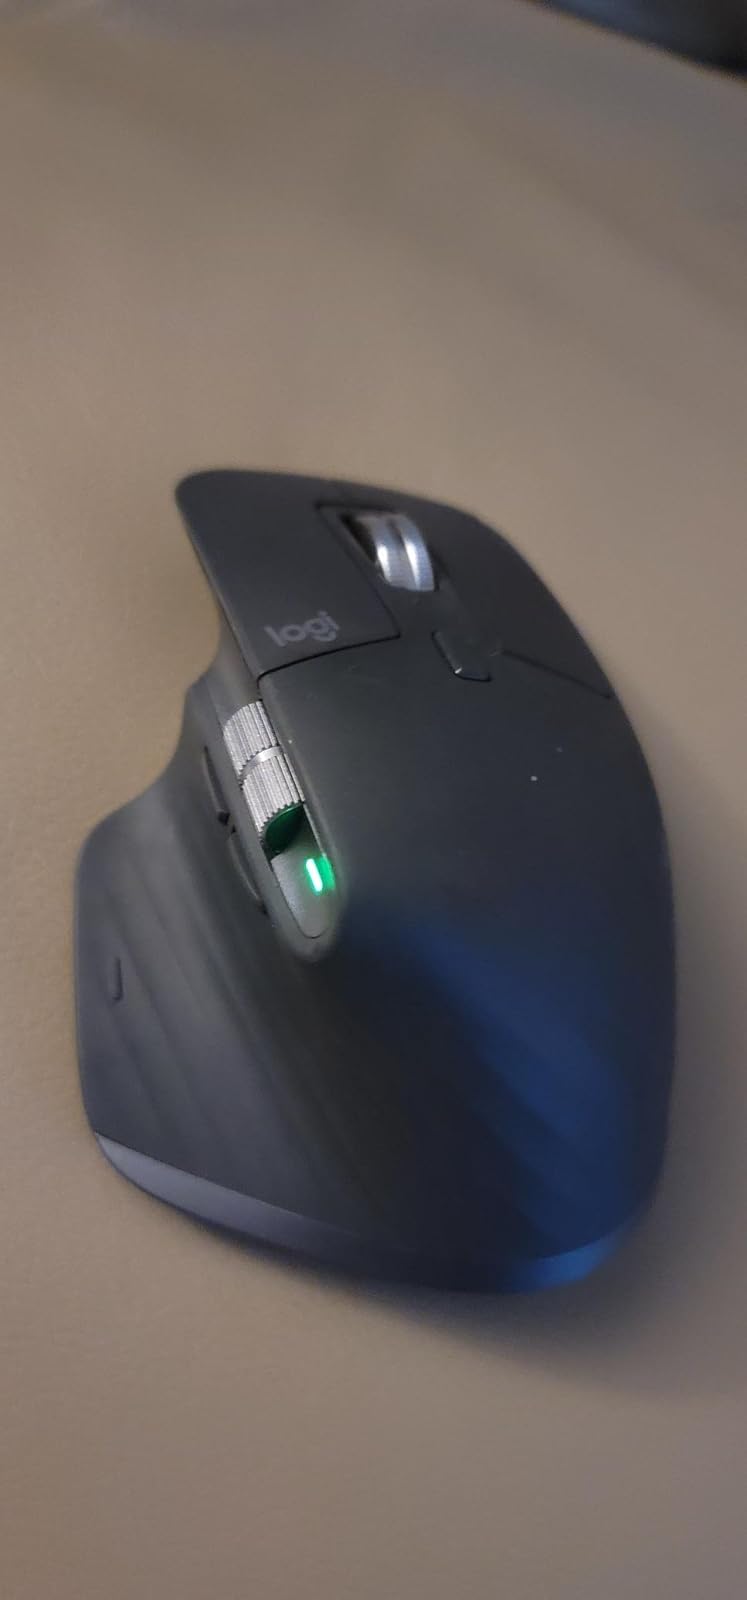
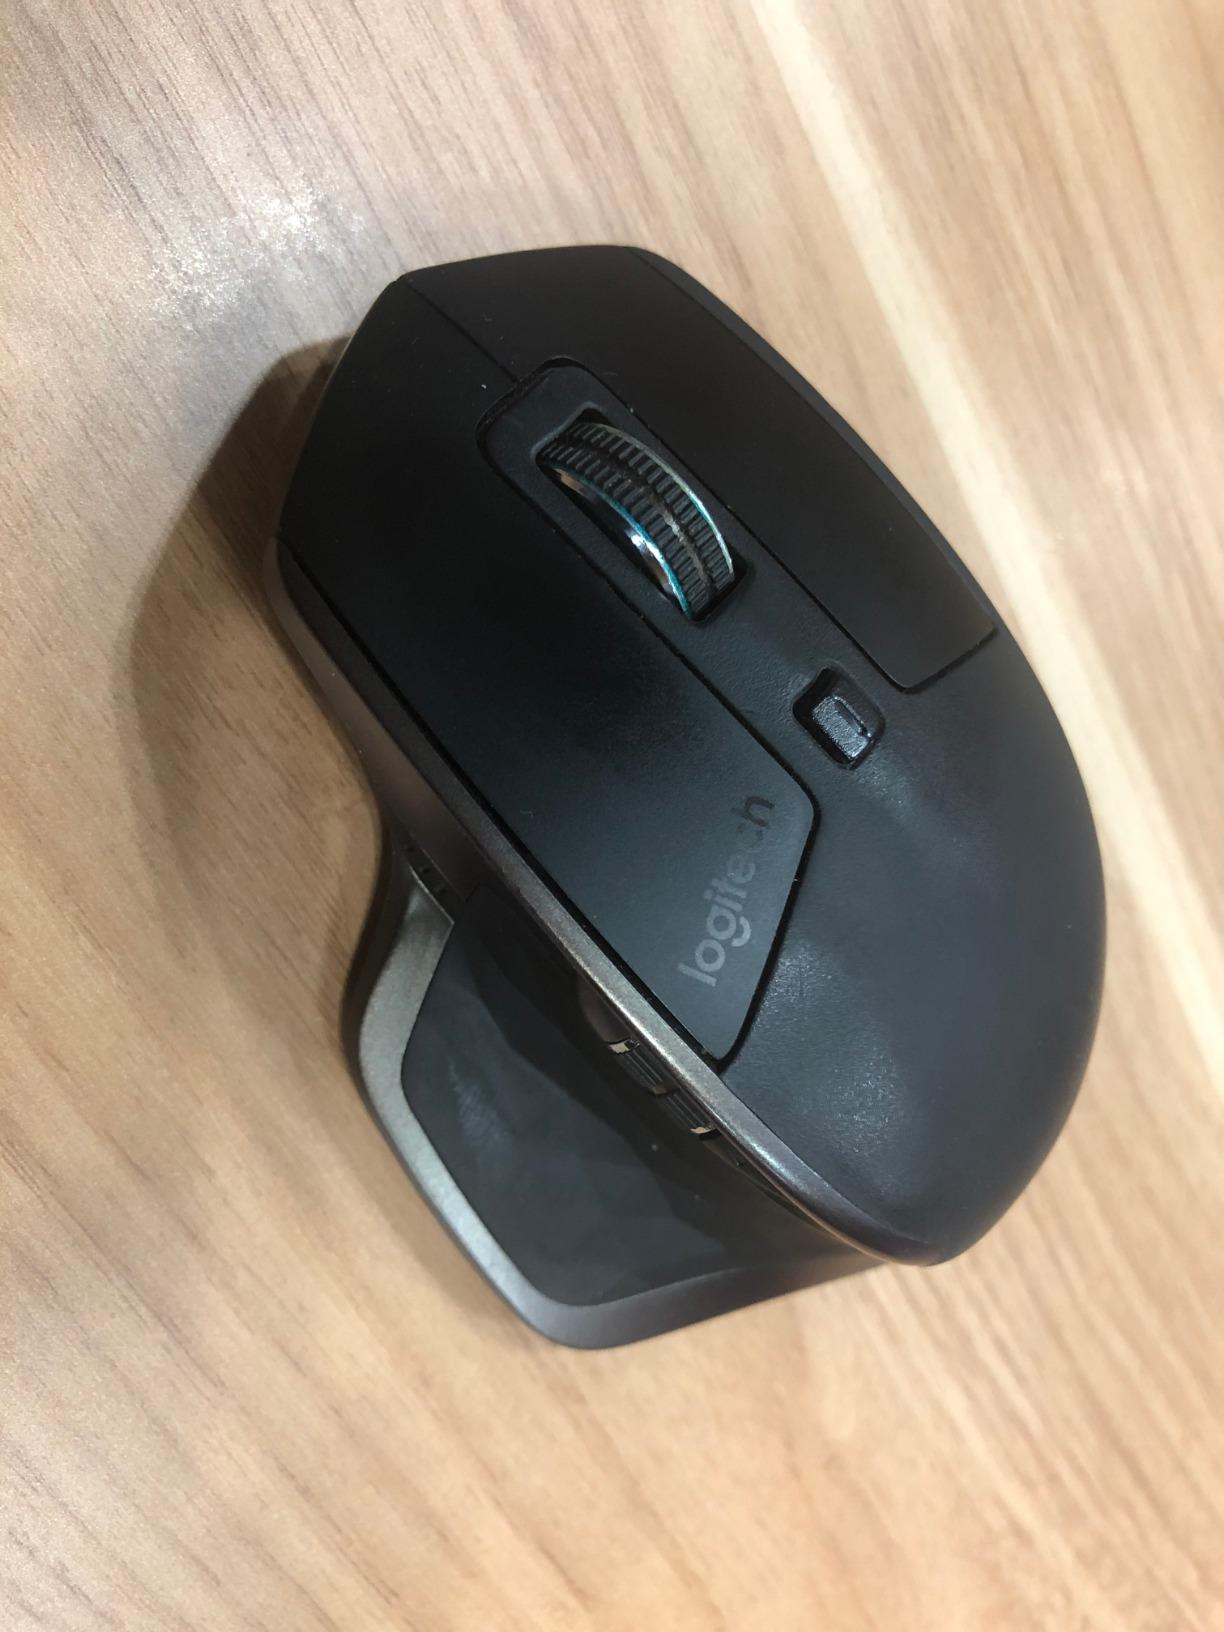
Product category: mouse
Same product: no